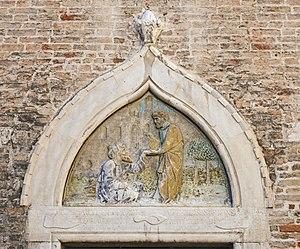
Anianus d'Alexandrie, né à Alexandrie à une date inconnue et mort entre 82 et 85 dans la même ville, est un saint chrétien fêté le 10 novembre, le 2ᵉ patriarche d'Alexandrie, de 68 à 82.
Le Campo San Tomà est une petite place de Venise, située dans le sestiere de San Polo, à quelques pas du Campo dei Frari.
La Scuola de Sant'Aniano dei Calegheri abritait l’école de dévotion et de charité de l’art des cordonniers de Venise. Elle est située sur le Campo San Tomà dans le sestiere de San Polo.